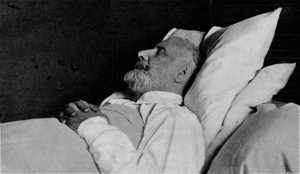
""Jules Verne sur son lit de mort."""
Jules Verne, né le 8 février 1828 à Nantes et mort le 24 mars 1905 à Amiens, est un écrivain français dont l'œuvre est, pour la plus grande partie, constituée de romans d'aventures évoquant les progrès scientifiques du XIXᵉ siècle.